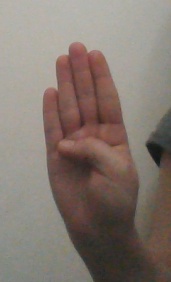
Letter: kaaf